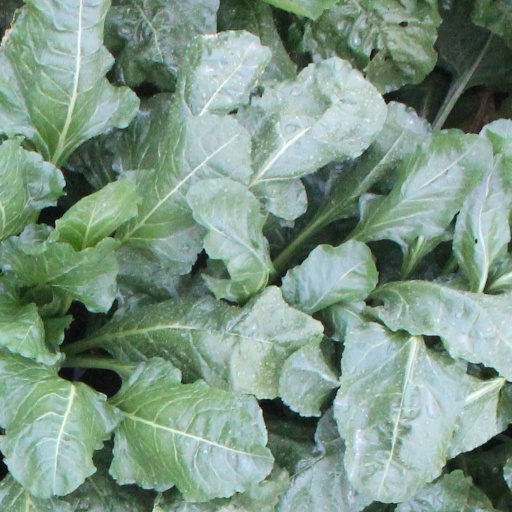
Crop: sugar beet